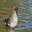
Label: bird